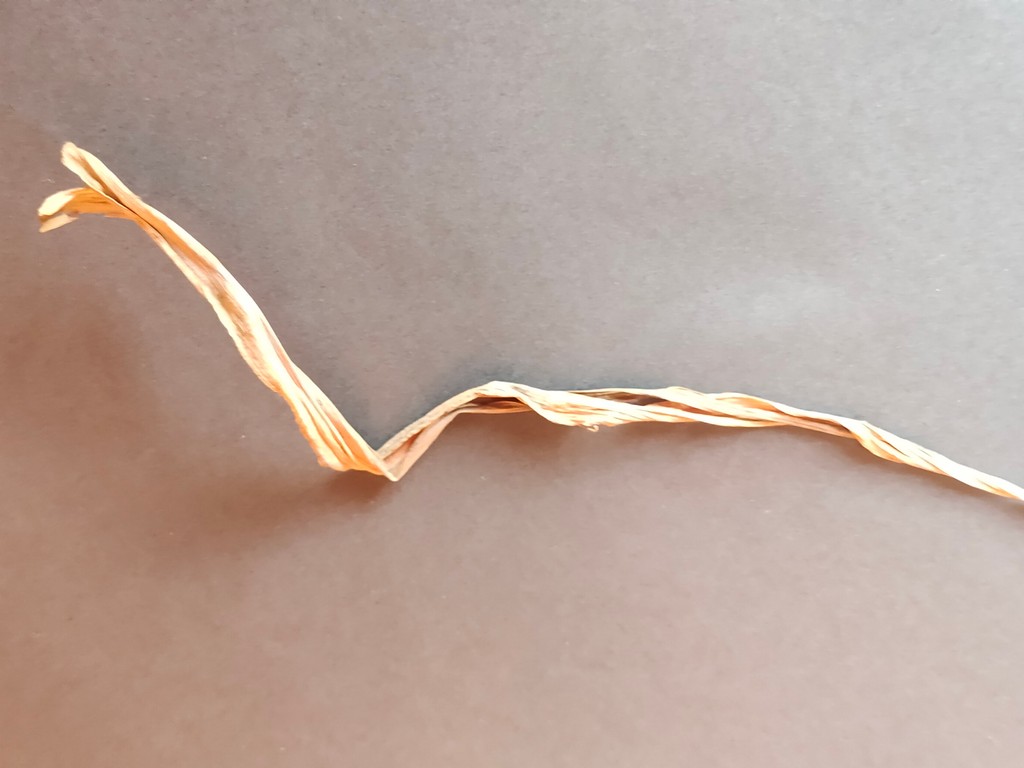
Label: Dried